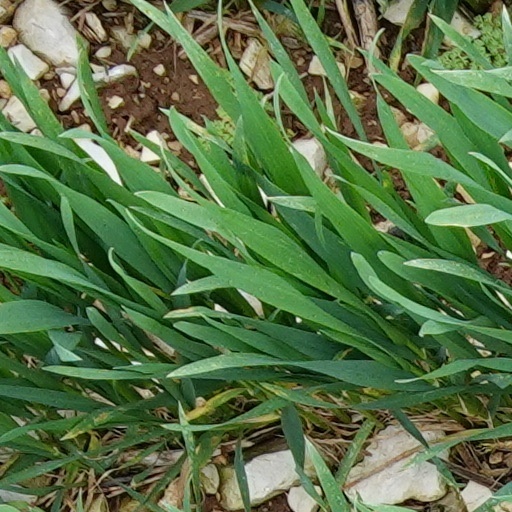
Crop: wheat